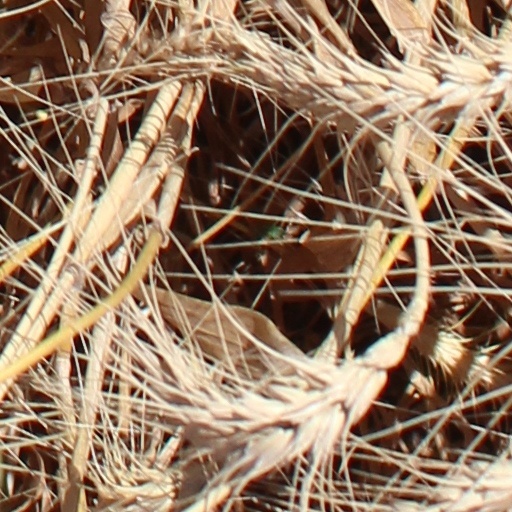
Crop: wheat